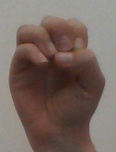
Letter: ha